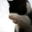
Label: cat